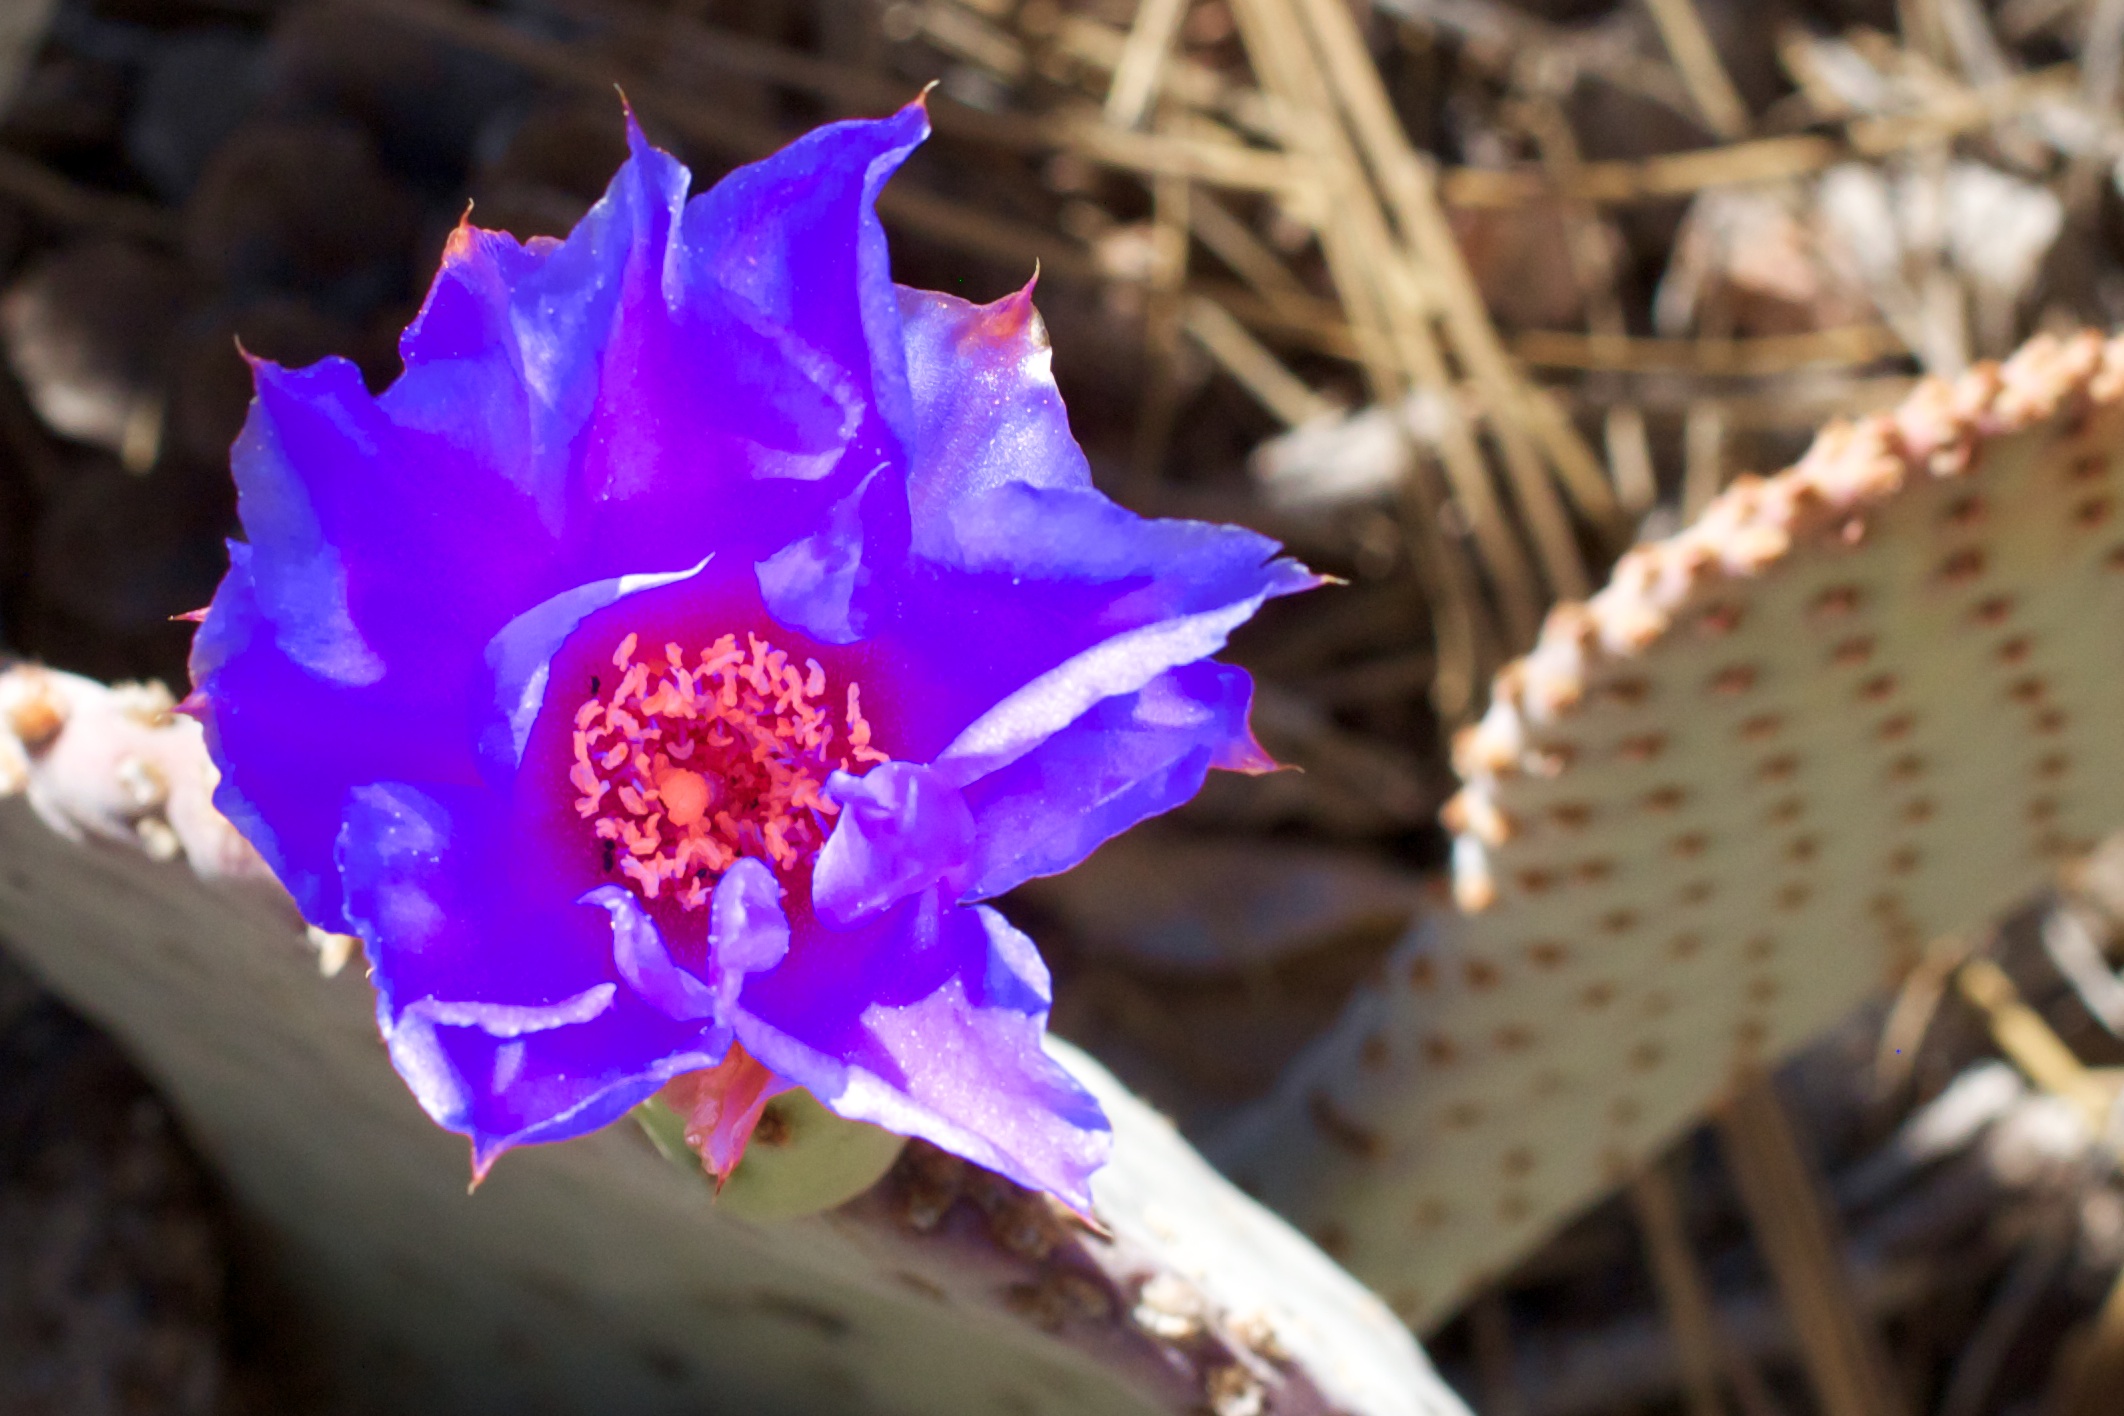
nature, blossom, plant, photography, leaf, flower, petal, spring, botany, flora, wildflower, close up, macro photography, flowering plant, land plant